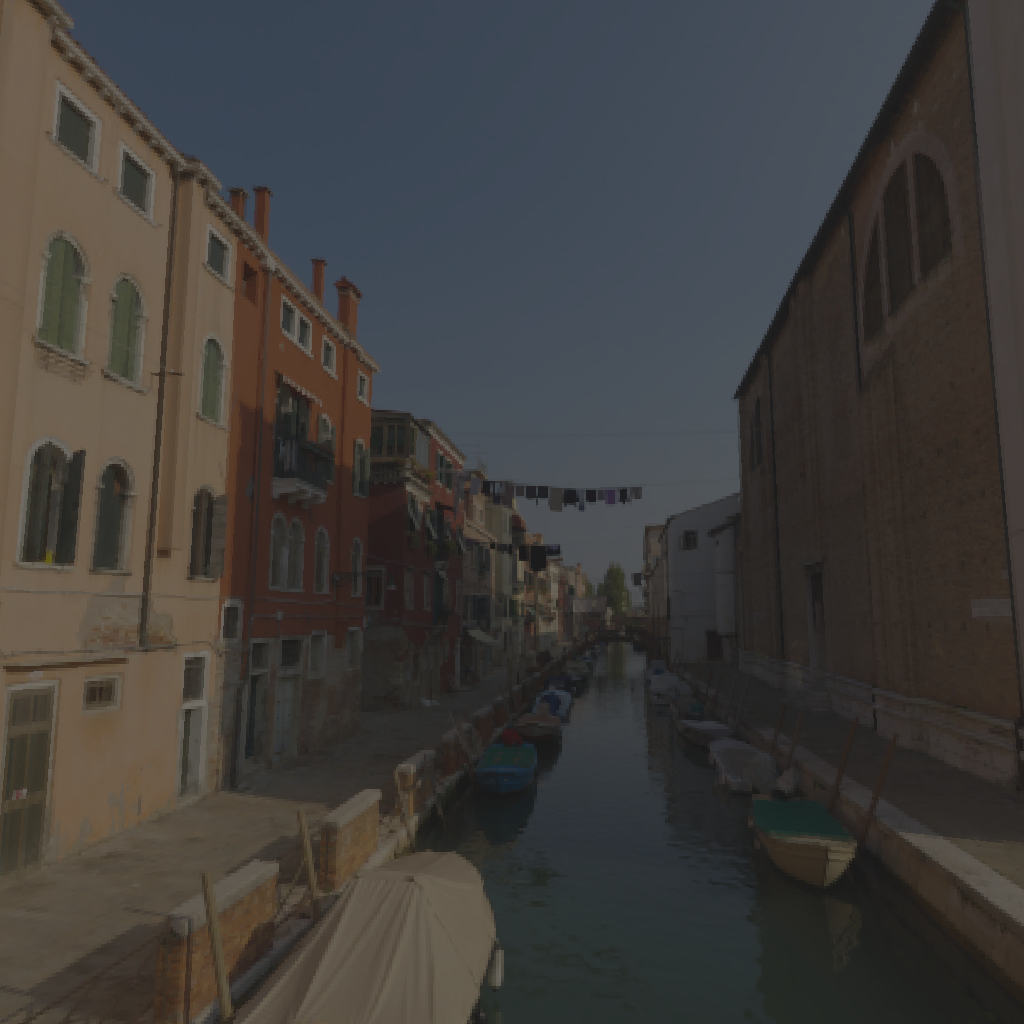
scene-linear HDR photo, San Giuseppe Bridge, outdoor, with visible sun, sun, europe, building, architecture, street, urban, morning-afternoon, clear, high contrast, natural light, high dynamic range, physically based lighting